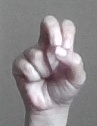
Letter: gaaf